List of baronetcies in the Baronetage of England

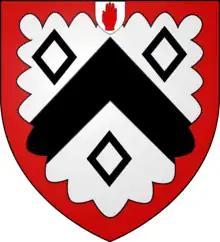
Coat of Arms of the Martin baronets of Long Melford (1667) with the badge of a Baronet of England.

This is a list of baronetcies in the Baronetage of England. The first Baronetage was created in 1611. The Baronetage of England was replaced by the Baronetage of Great Britain in 1707.